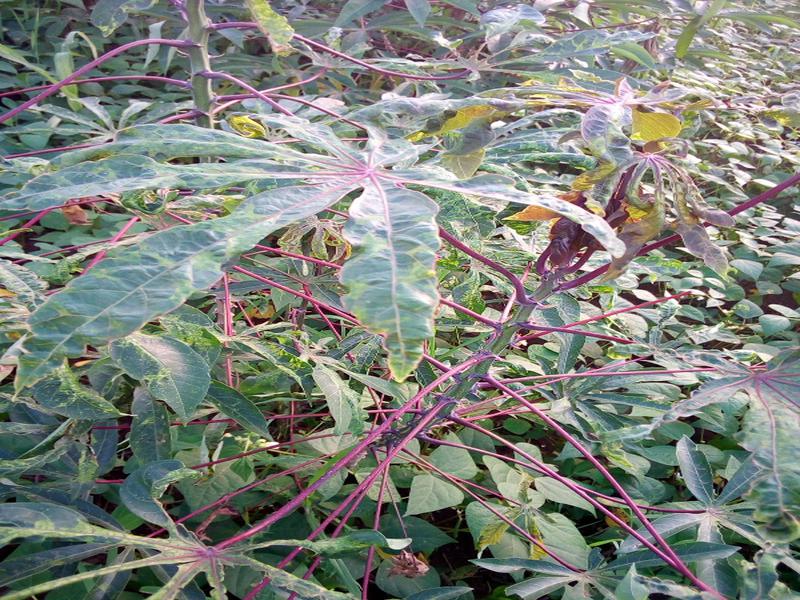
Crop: cassava
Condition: mosaic_disease